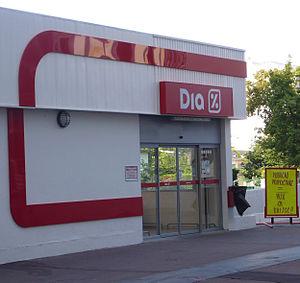
Supermarché ""Dia"" à Villeurbanne (F-69100). Le supermarché est un vieux hard discount ""ED"", renouvelé en mai 2011
DIA est une enseigne de supermarchés espagnole créée en 1979 et spécialisée dans le hard-discount, aussi appelé le maxi-discount.